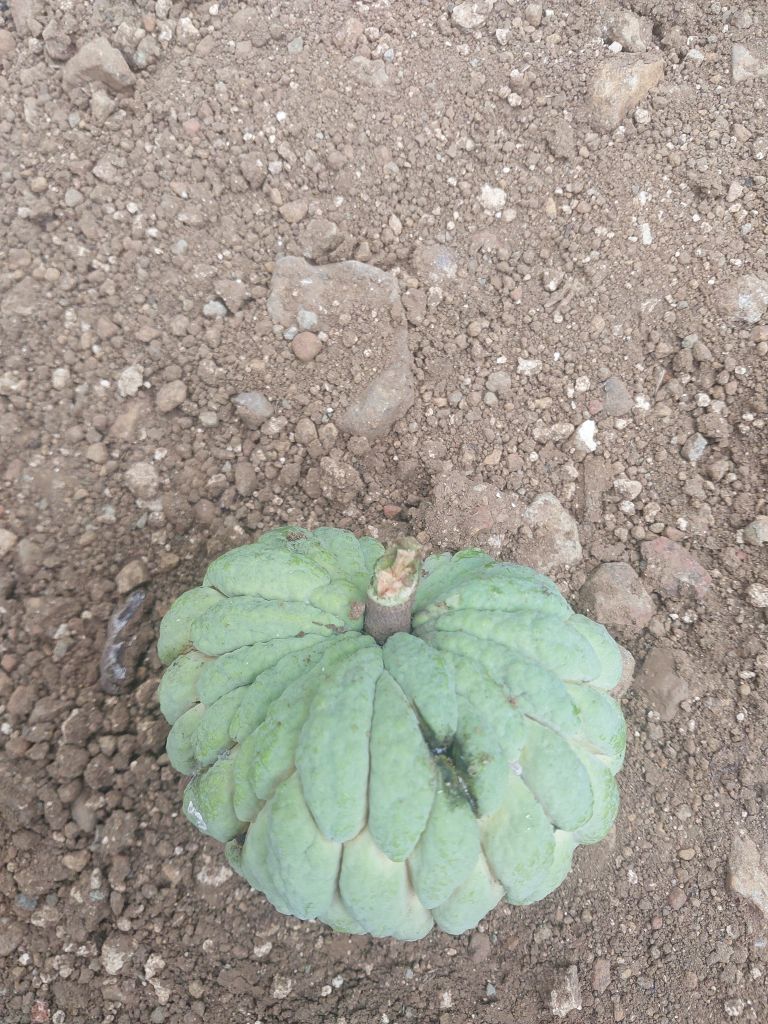
Disease label: Athracnose